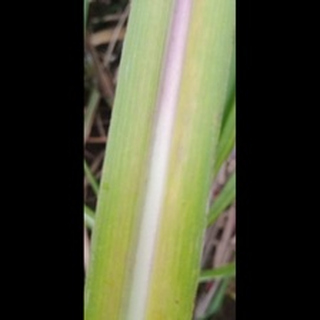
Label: sugarcane_yellow_leaf_disease